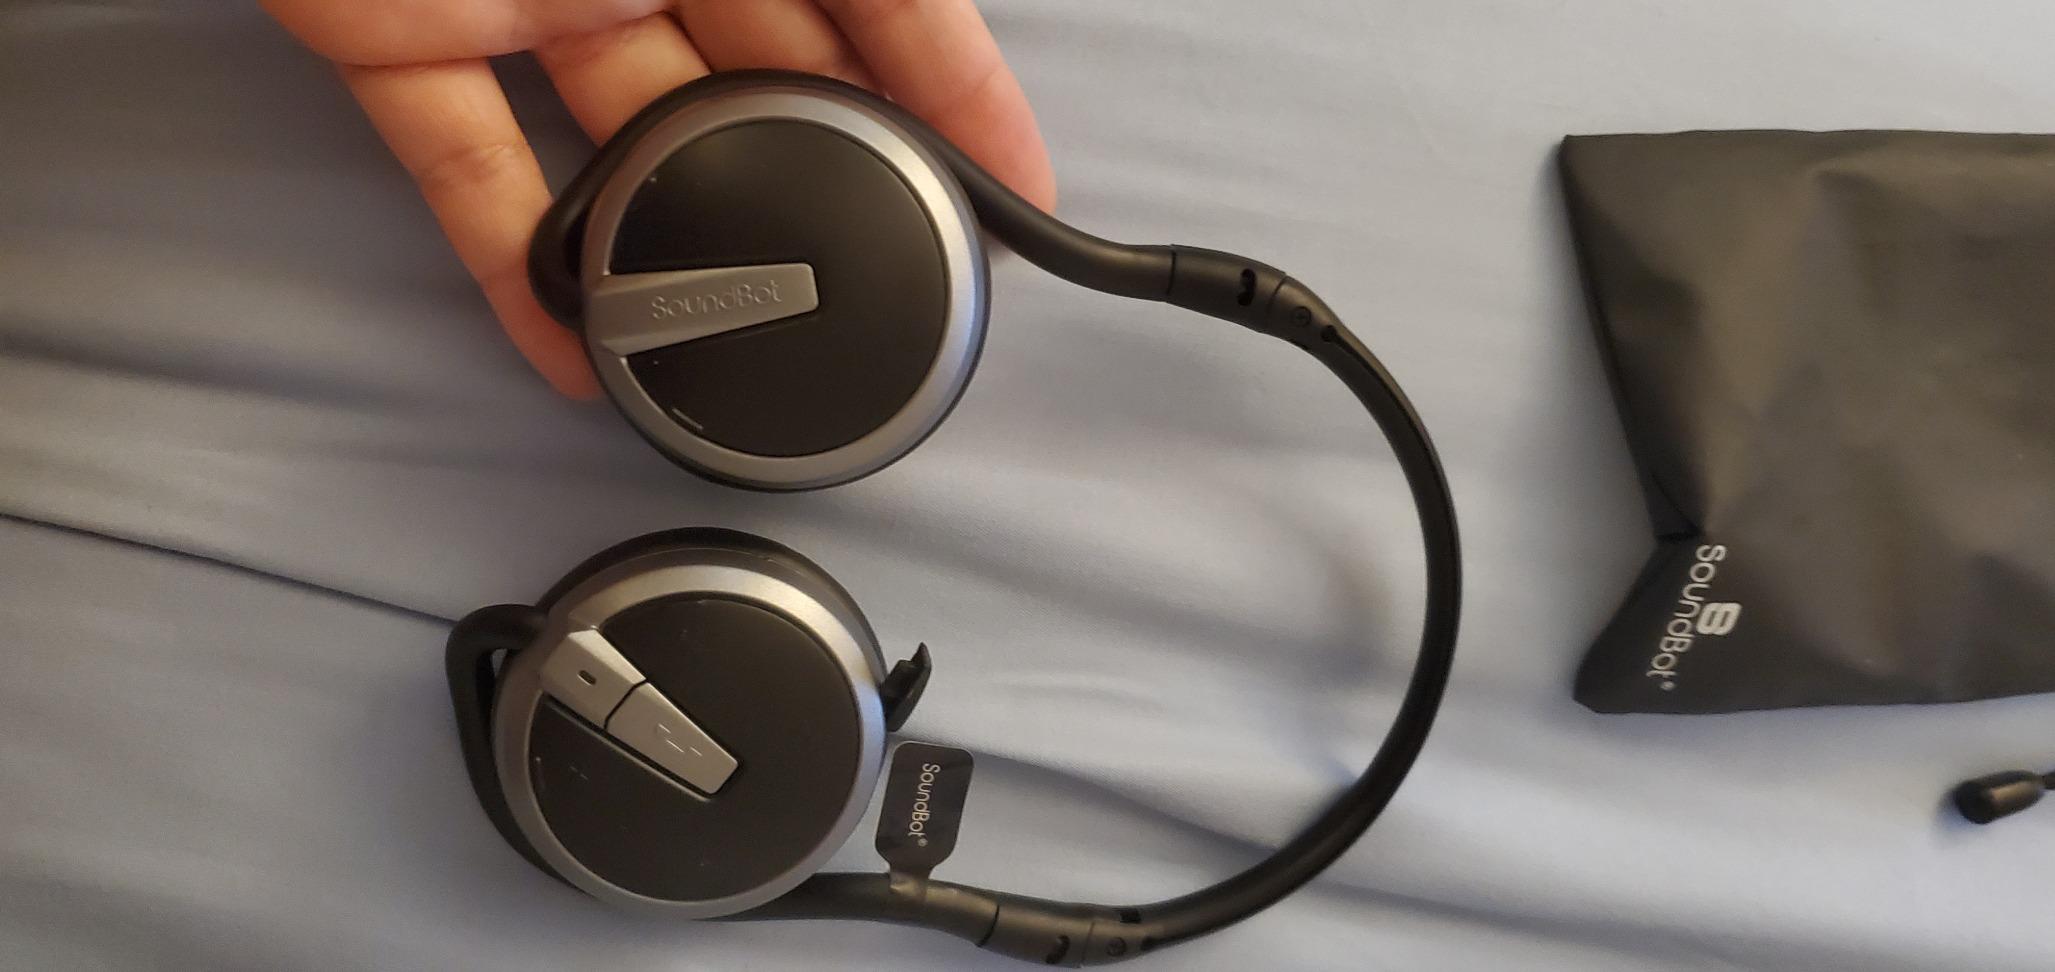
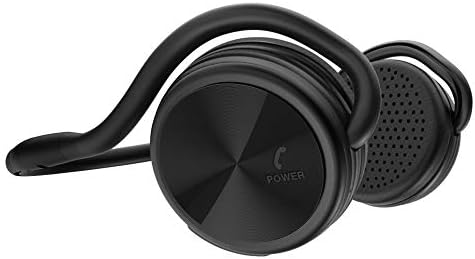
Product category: headphones
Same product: no